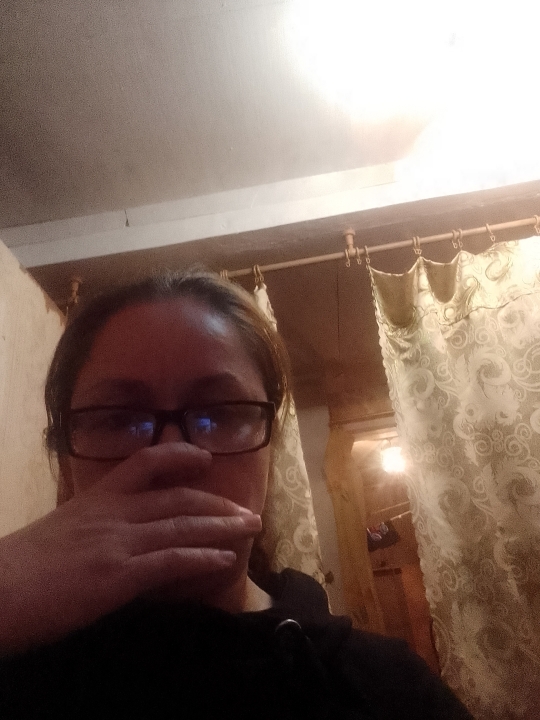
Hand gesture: no_gesture